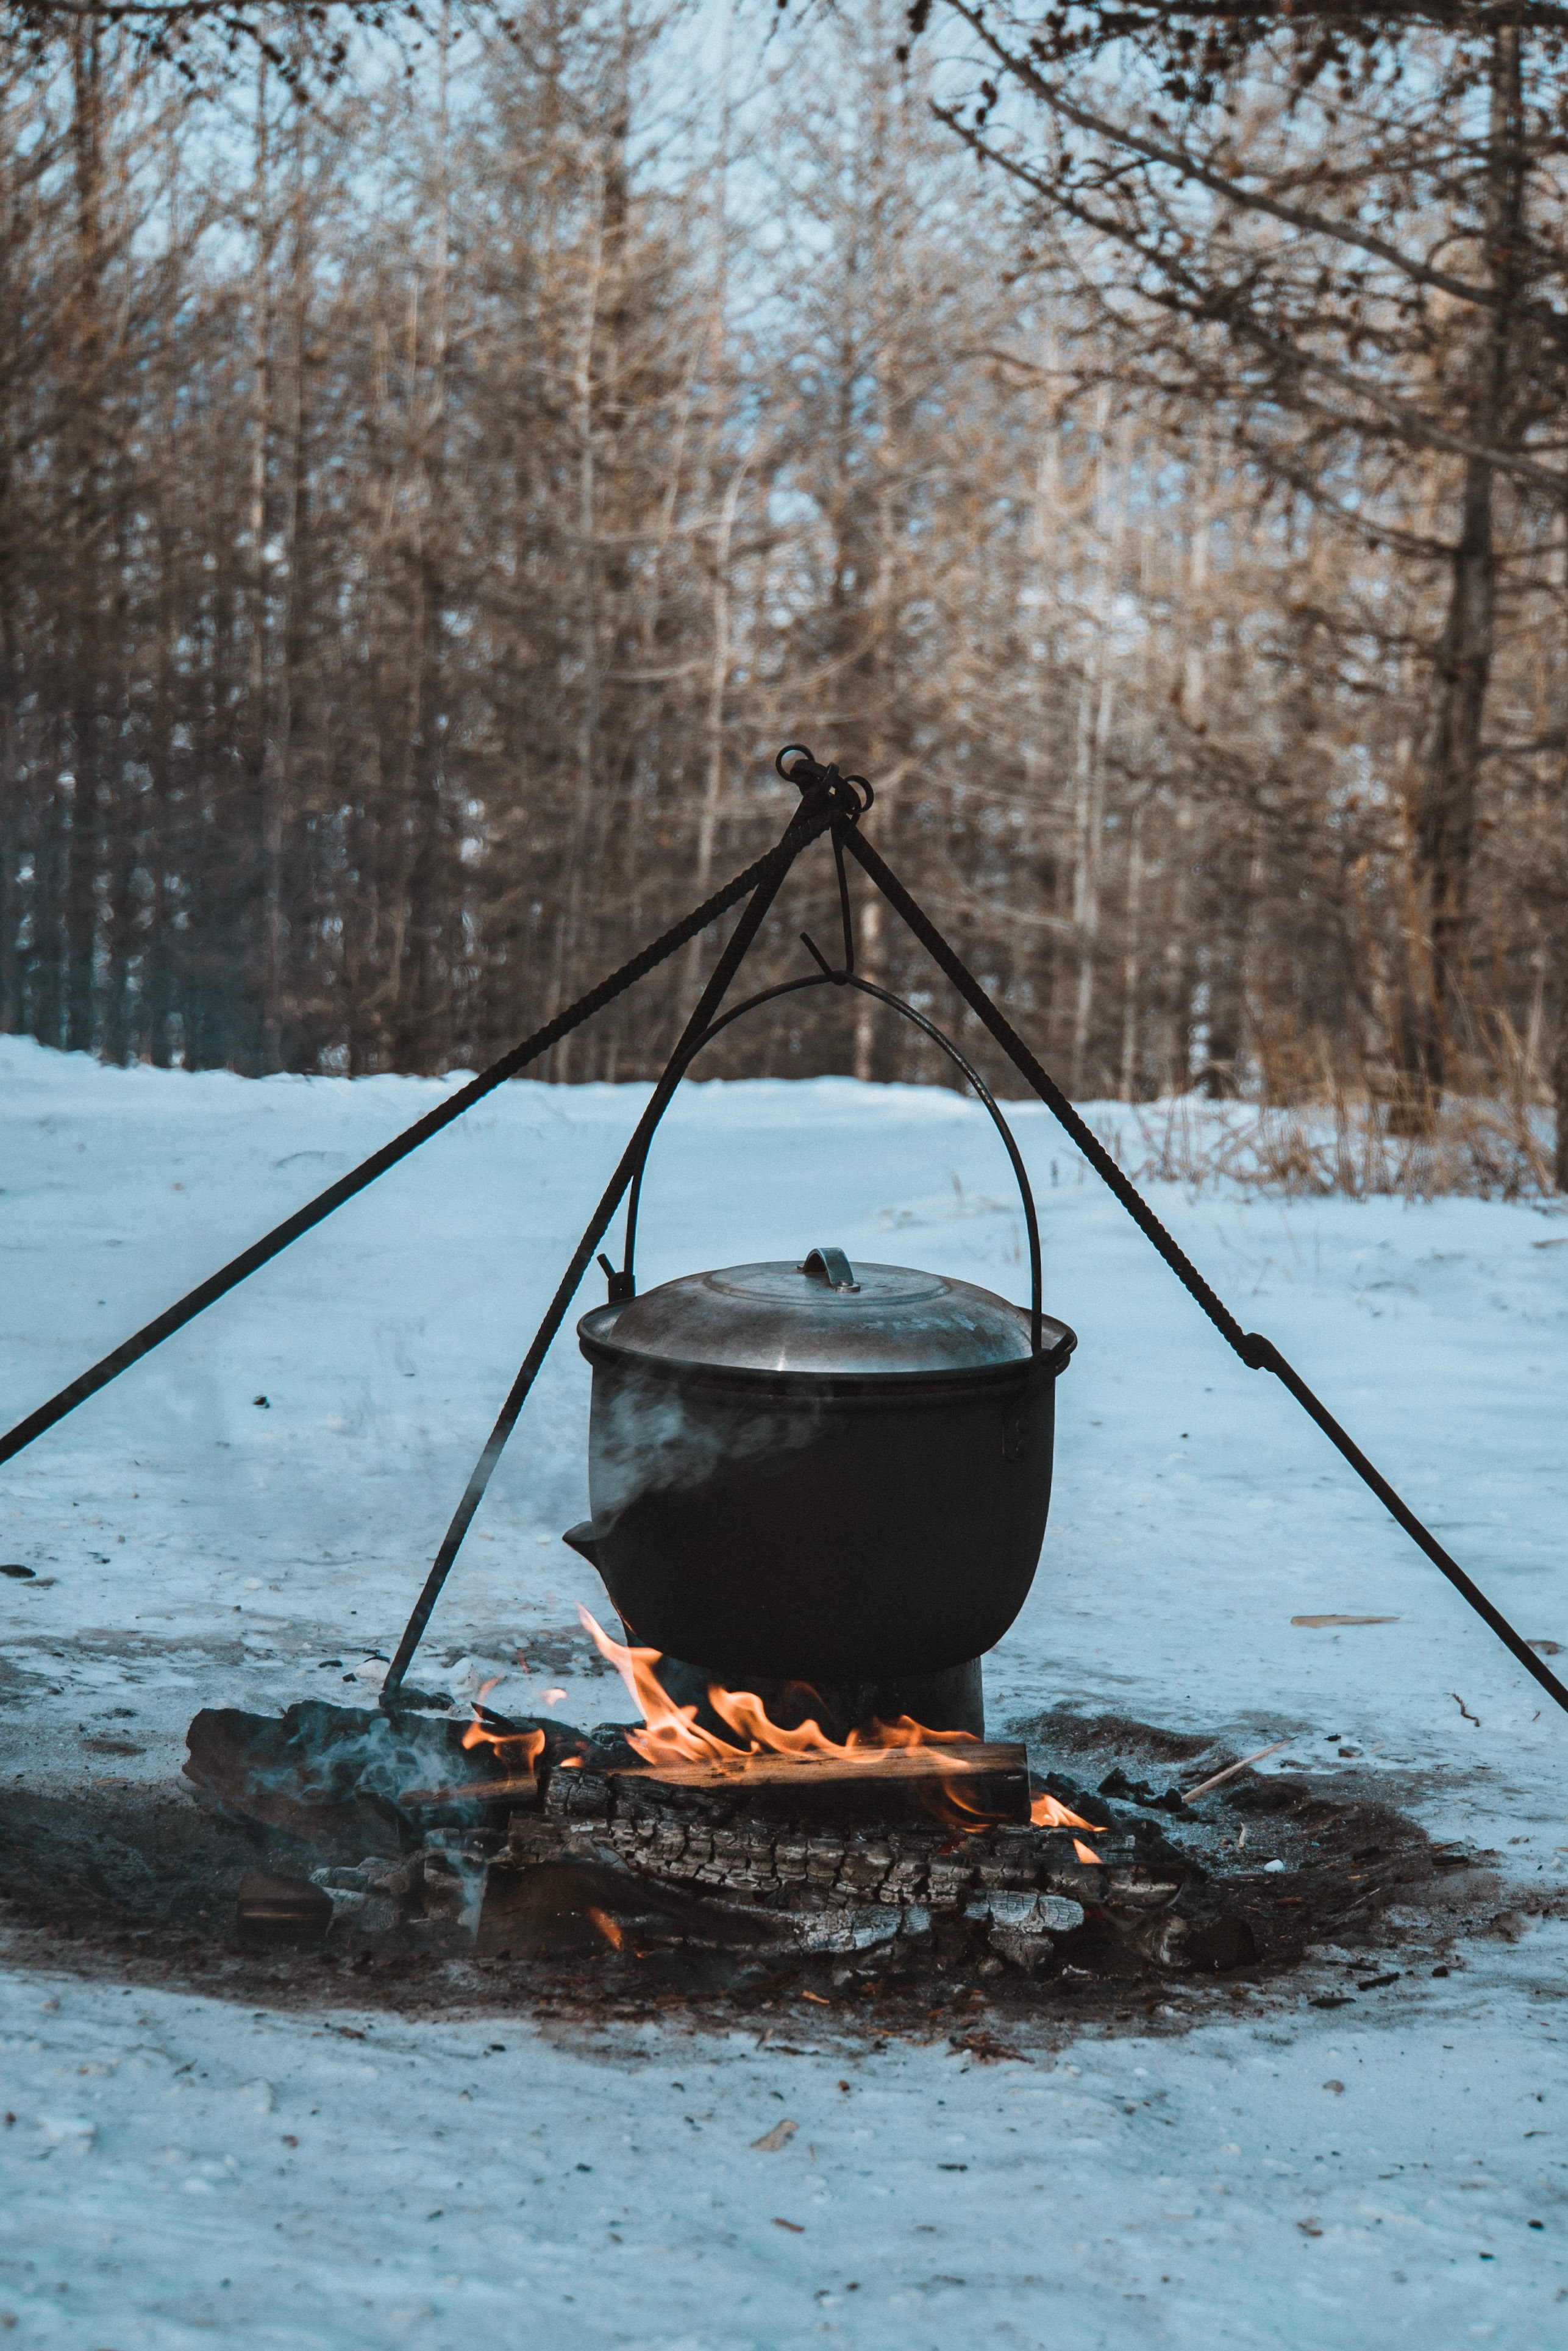
tree, snow, water, cookware and bakeware, wood, cooking, gas, fire, landscape, recreation, twig, cuisine, plant, vehicle, sky, winter, barbecue grill, slope, freezing, heat, campfire, Kitchen appliance accessory, motor vehicle, lake district, still life photography, forest, still life, grass, woodland, natural landscape